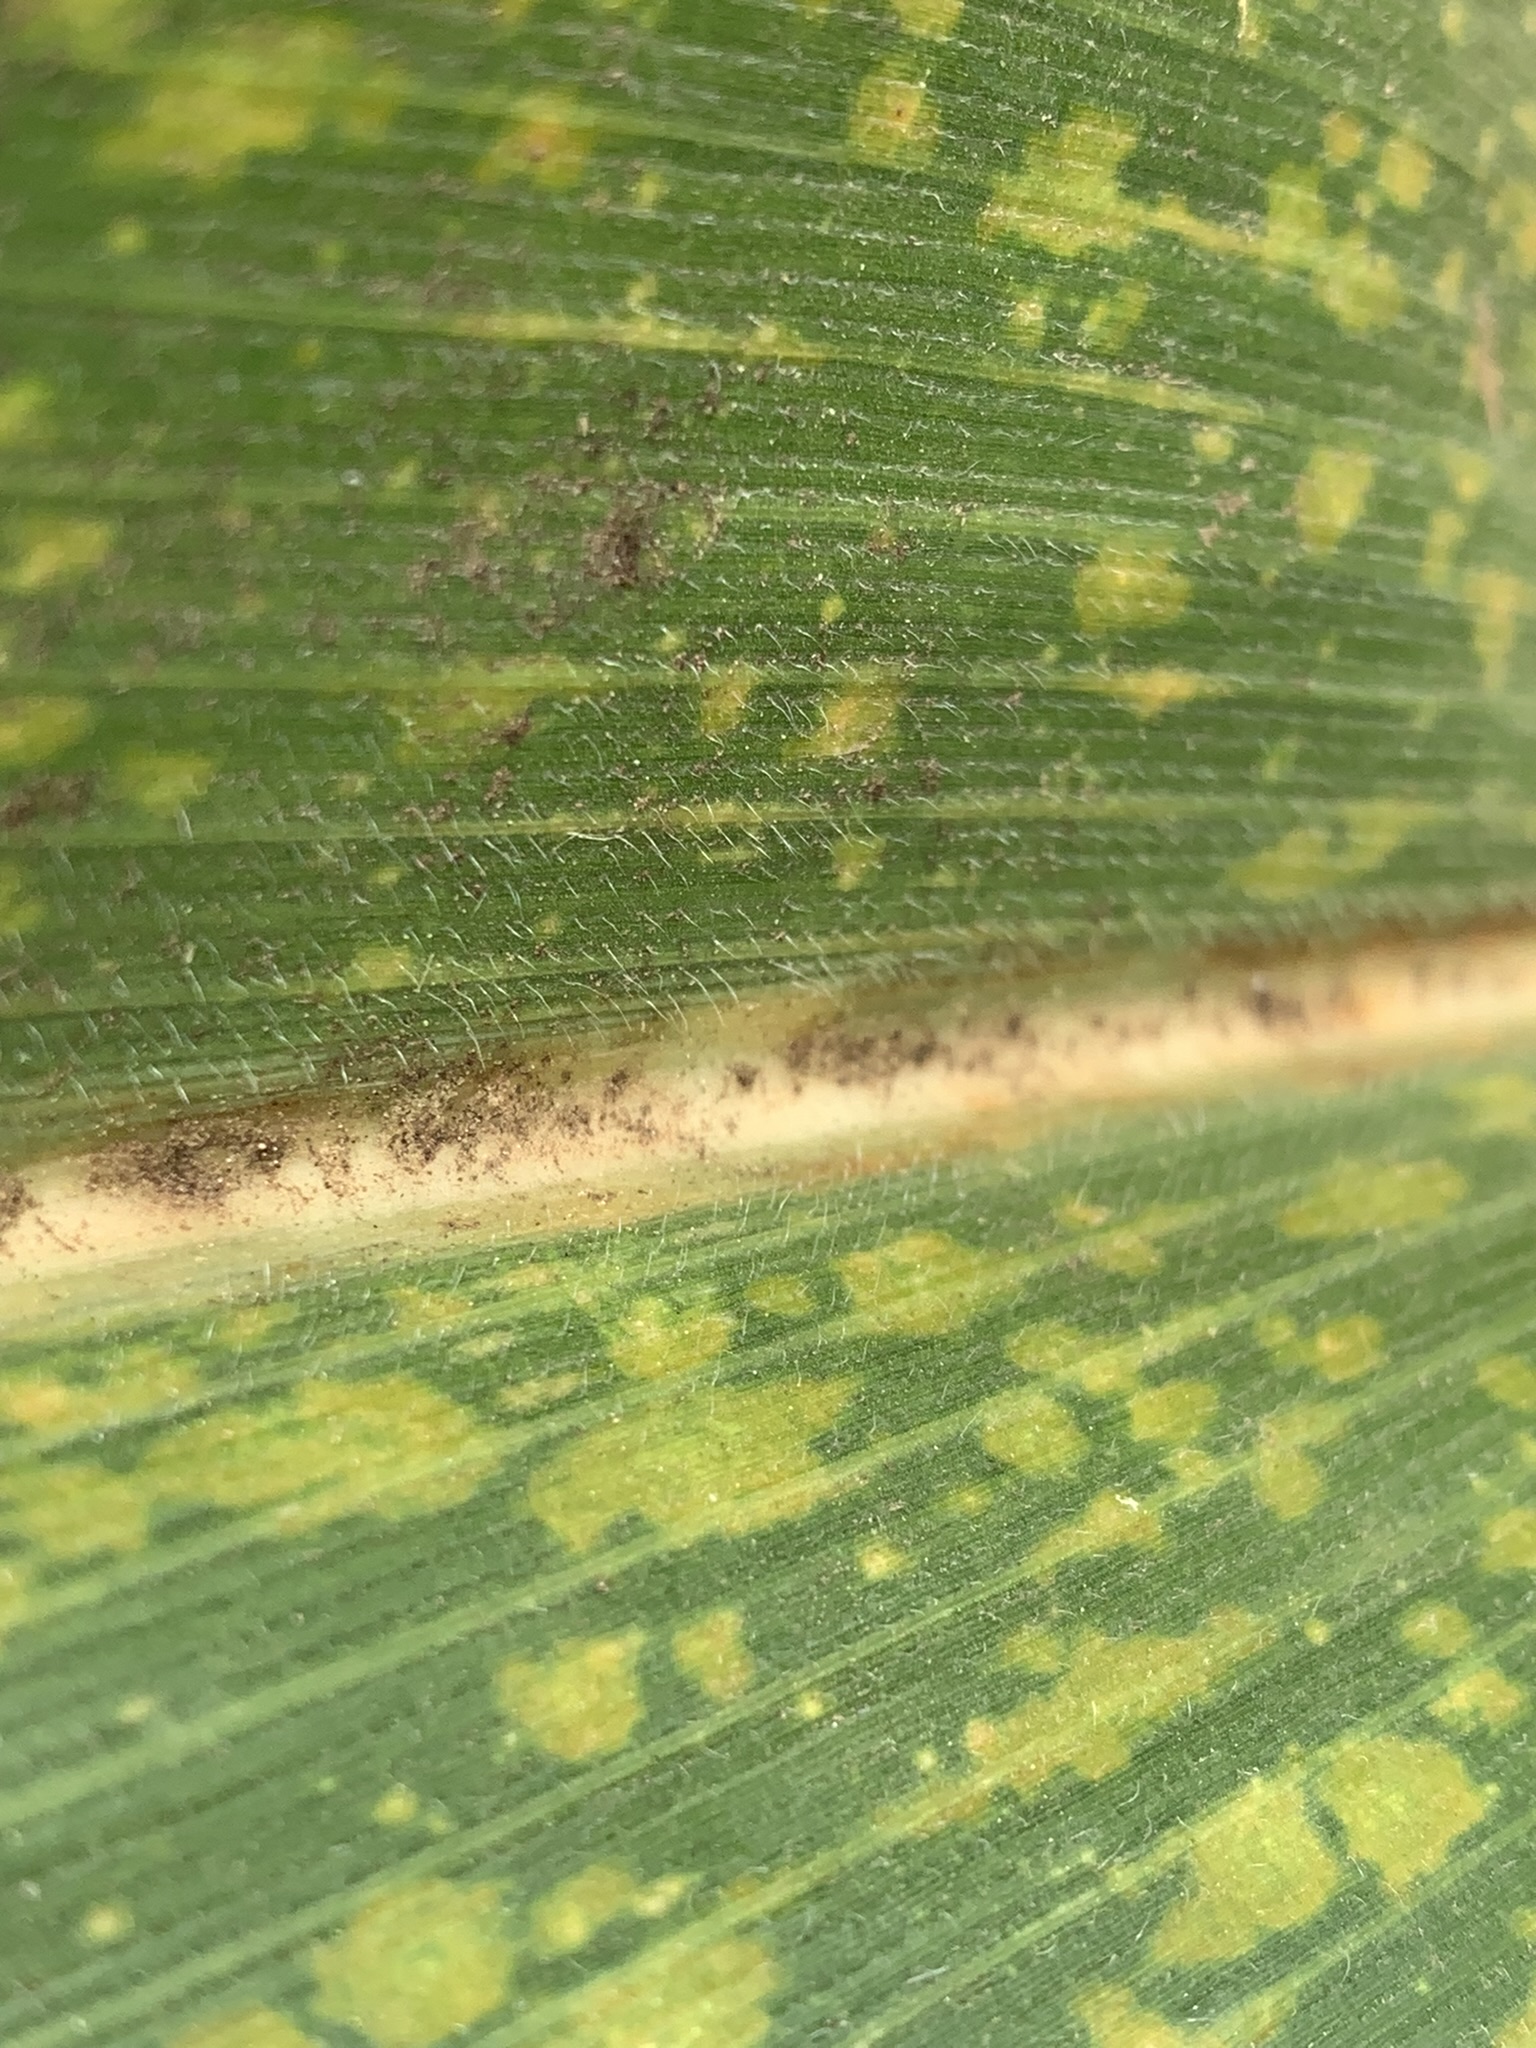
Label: MLN